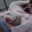
Label: dog